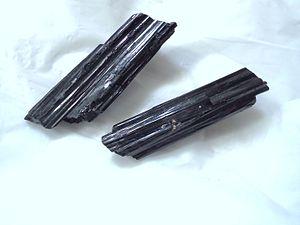
Le mot tourmaline désigne un groupe de minéraux de la famille des silicates, sous-groupe des cyclosilicates, de formule chimique XG₃Z₆(BO₃)₃T₆O₁₈(OH, O)₃ où X =, G =, Z =, T =. La tourmaline cristallise dans le système cristallin trigonal à réseau rhomboédrique en baguettes ou aiguilles allongées à section triangulaire et faces courbes.